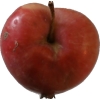
Label: Apple 10